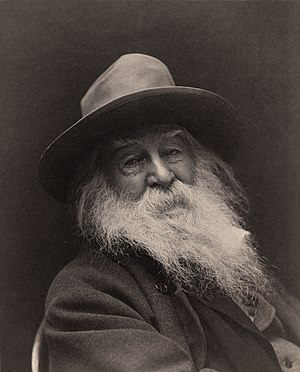
Walt Whitman
Walter Whitman var en amerikansk digter, journalist og humanist.